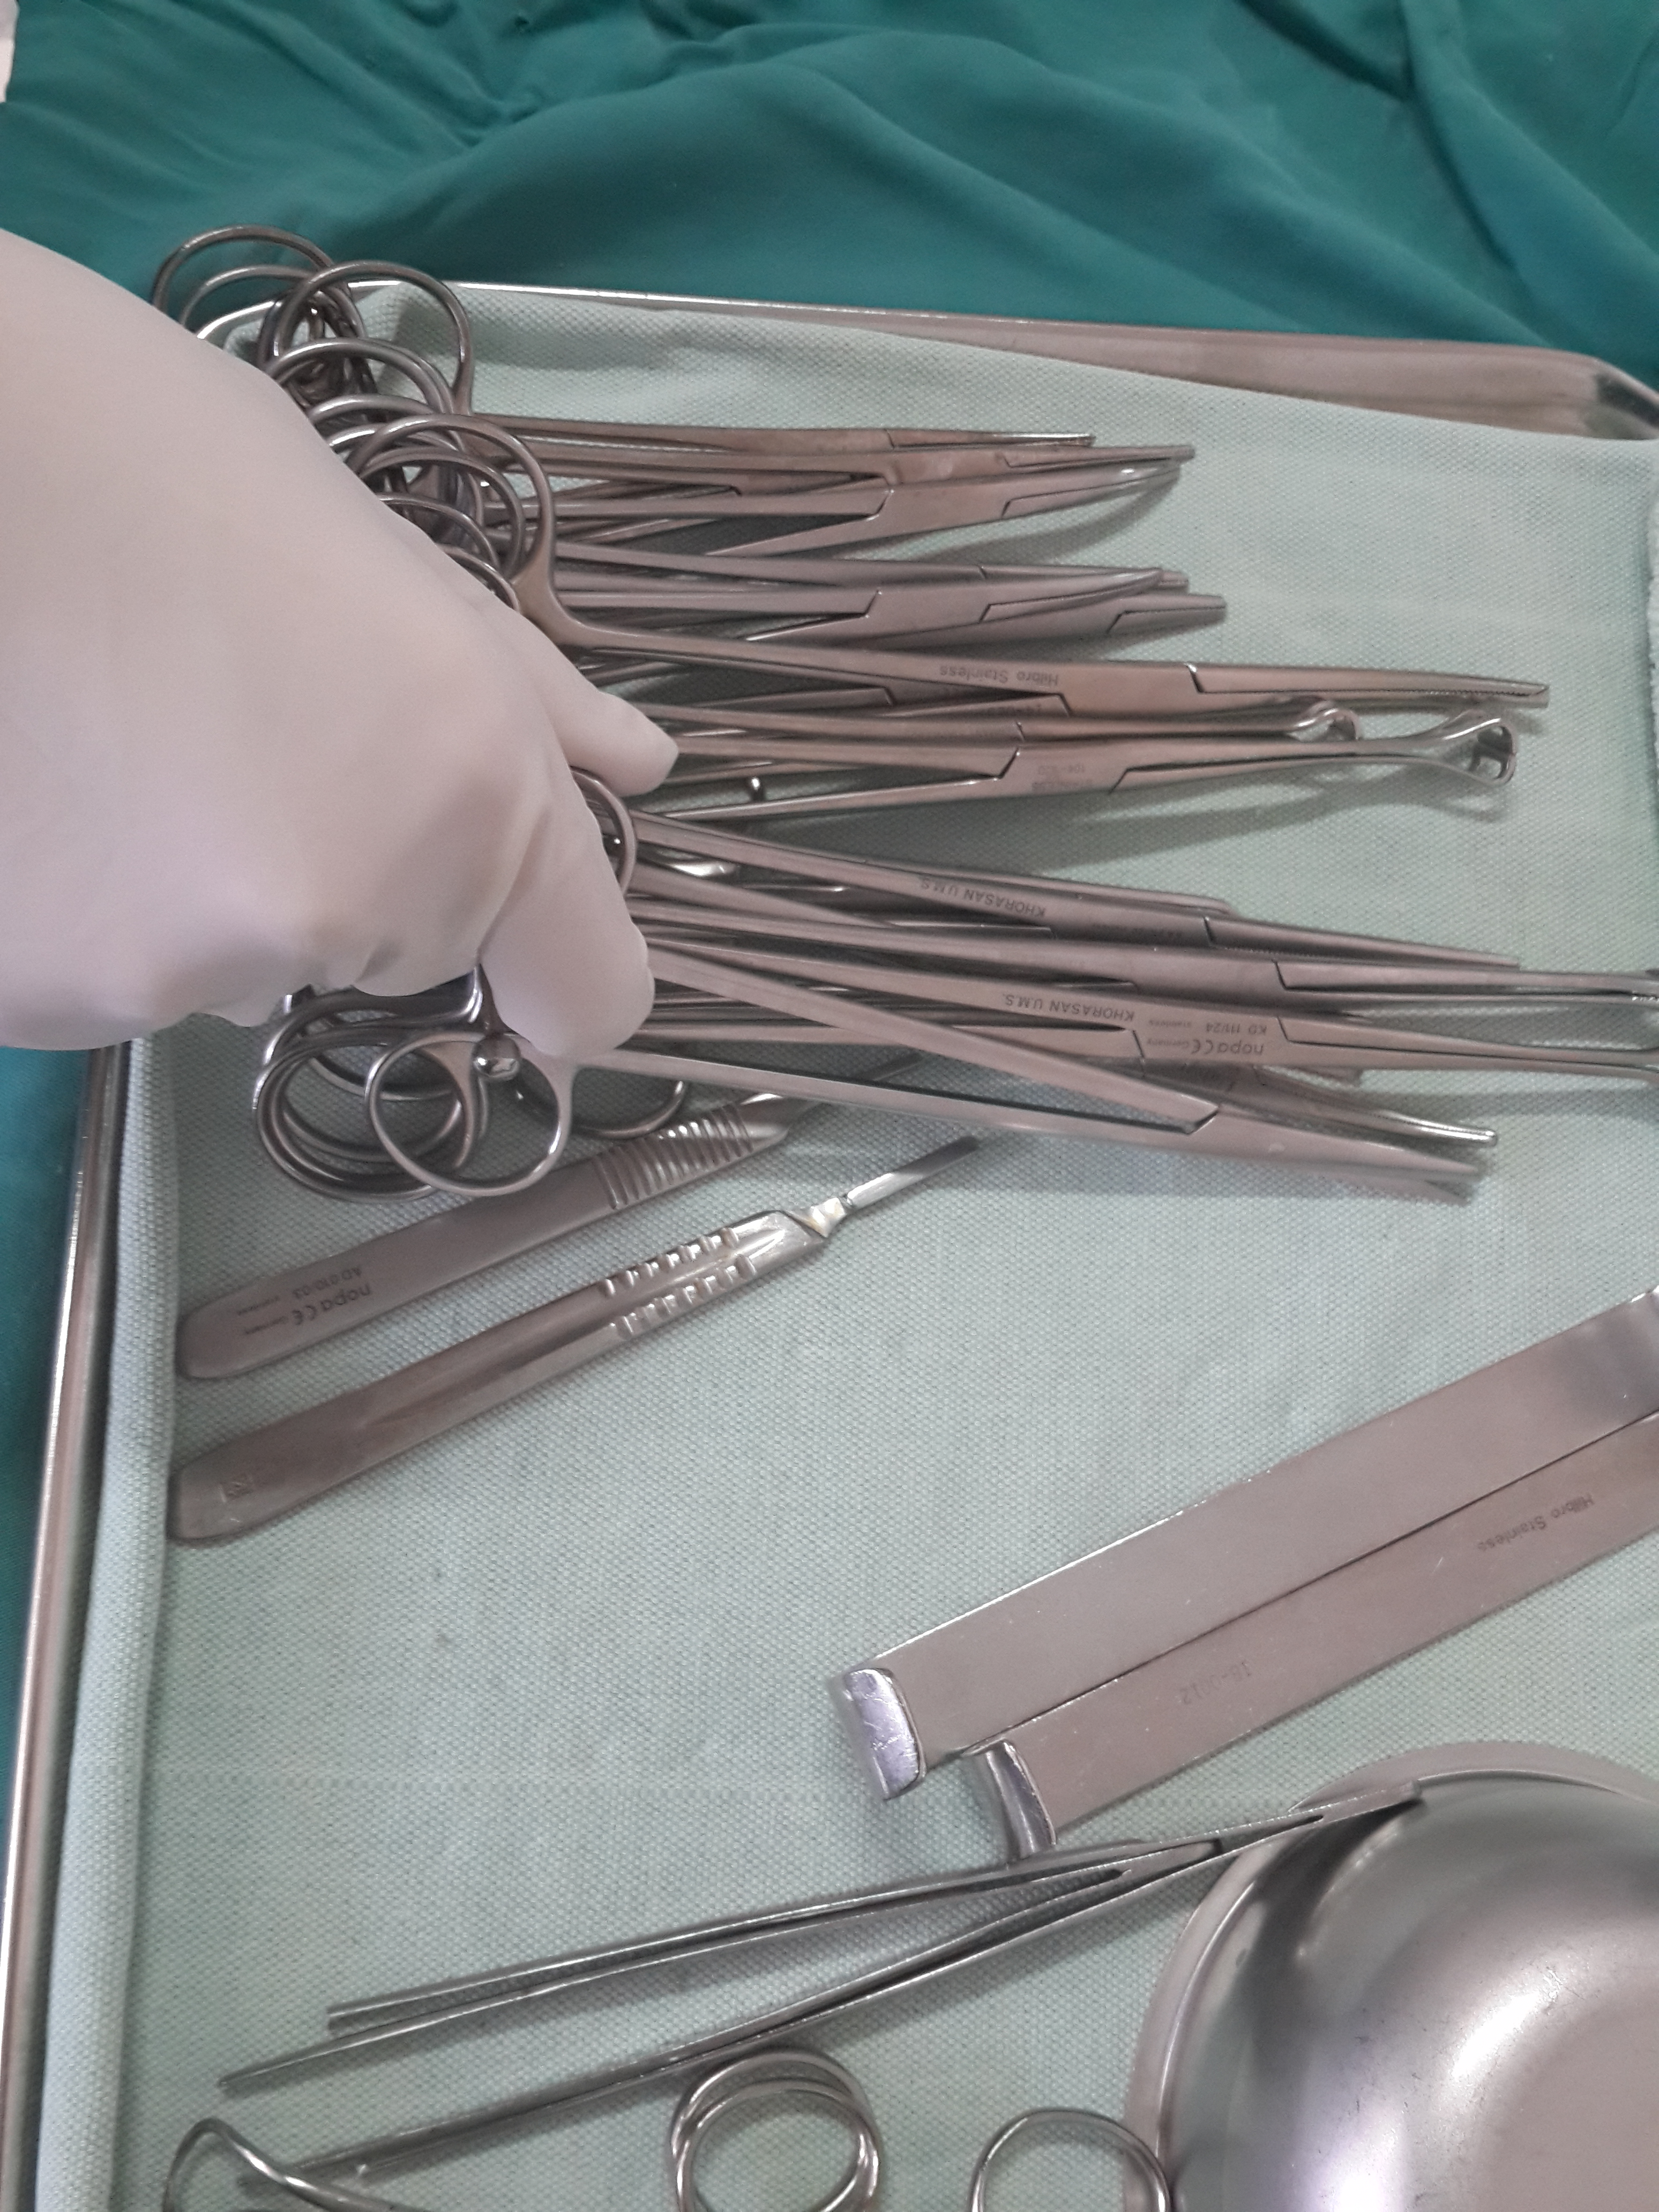
Surgical instrument
Specialty: operation theatre / surgical instruments